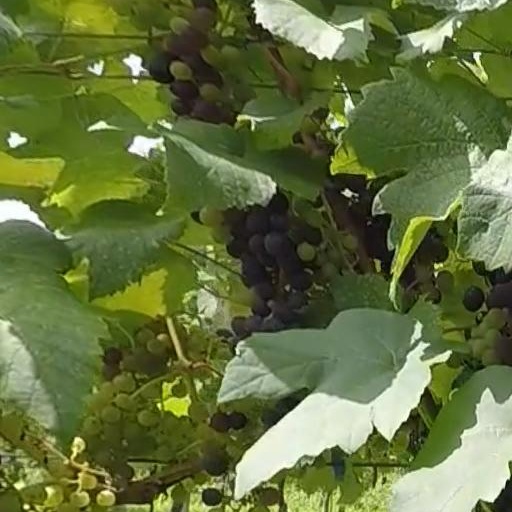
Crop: grape